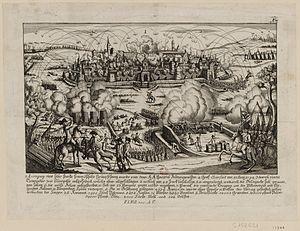
Longwy est une ville lorraine du Nord-Est de la France, du département de Meurthe-et-Moselle et de la région Grand Est, chef-lieu du canton du même nom. Elle est arrosée par la Chiers, un affluent de la Meuse.
Cette page concerne les événements qui se sont produits durant l'année 1792 en Lorraine.